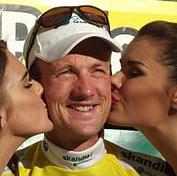
Age: 31